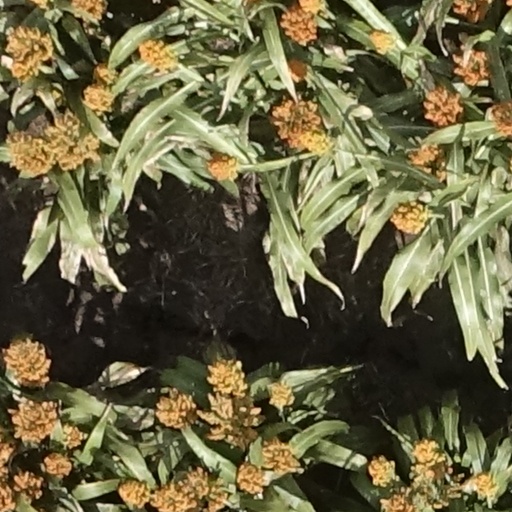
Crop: sorghum